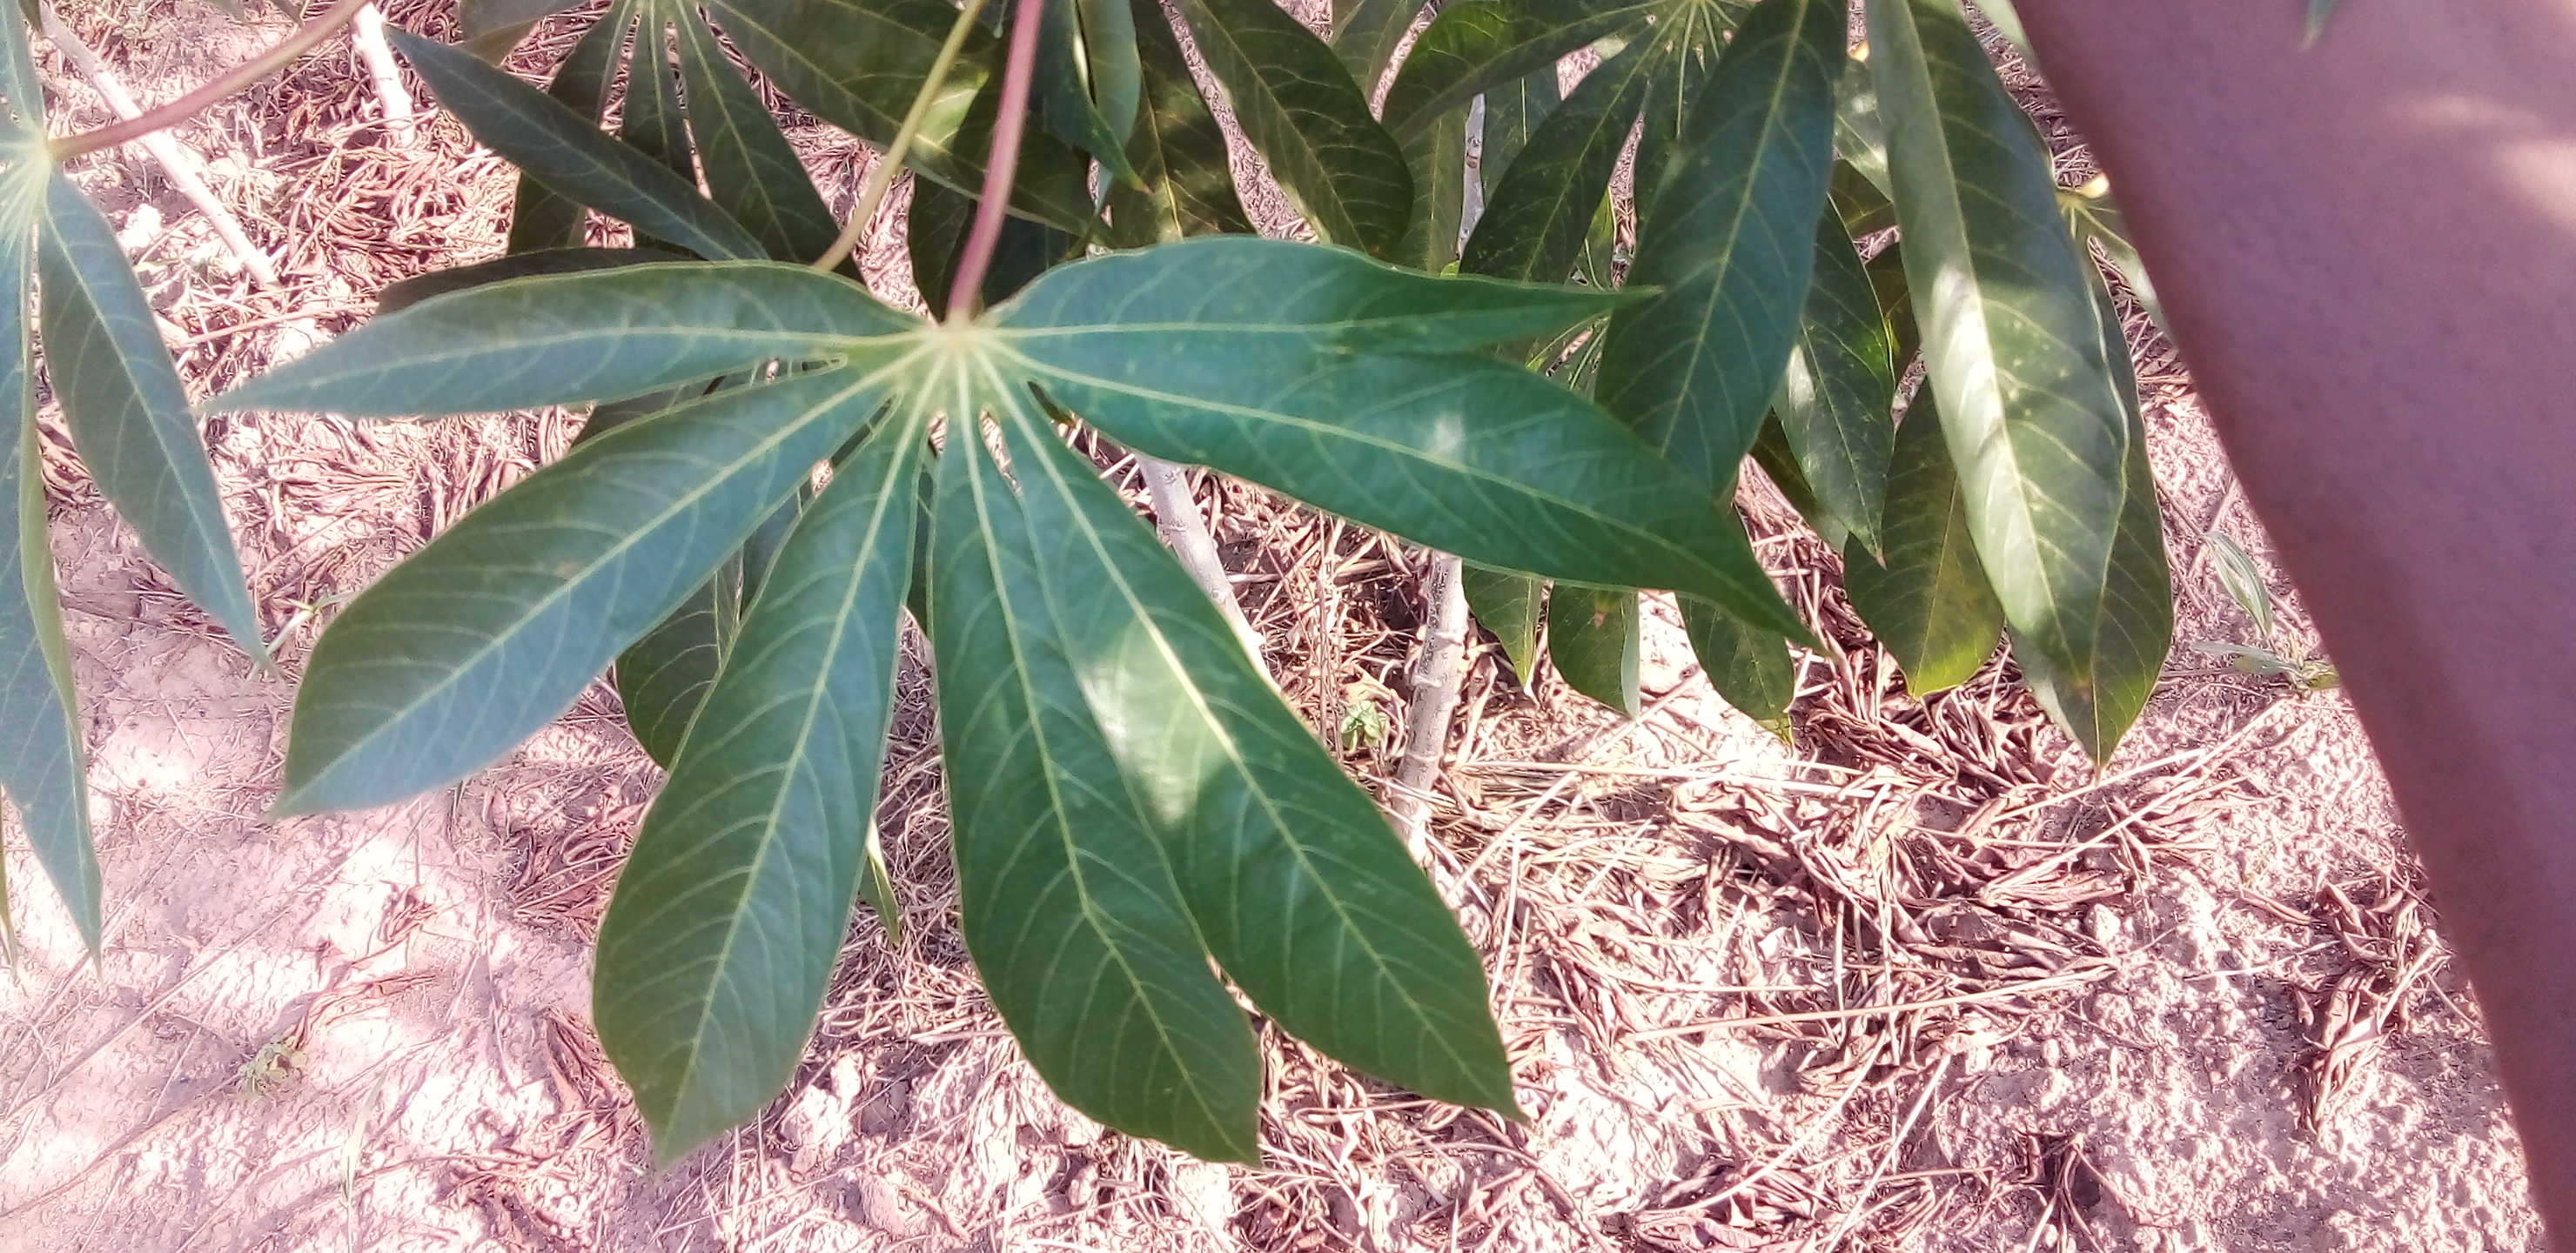
Label: healthy